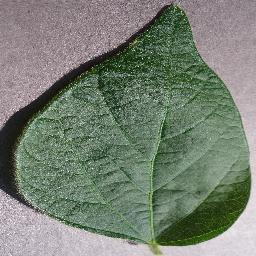
Label: Soybean___healthy